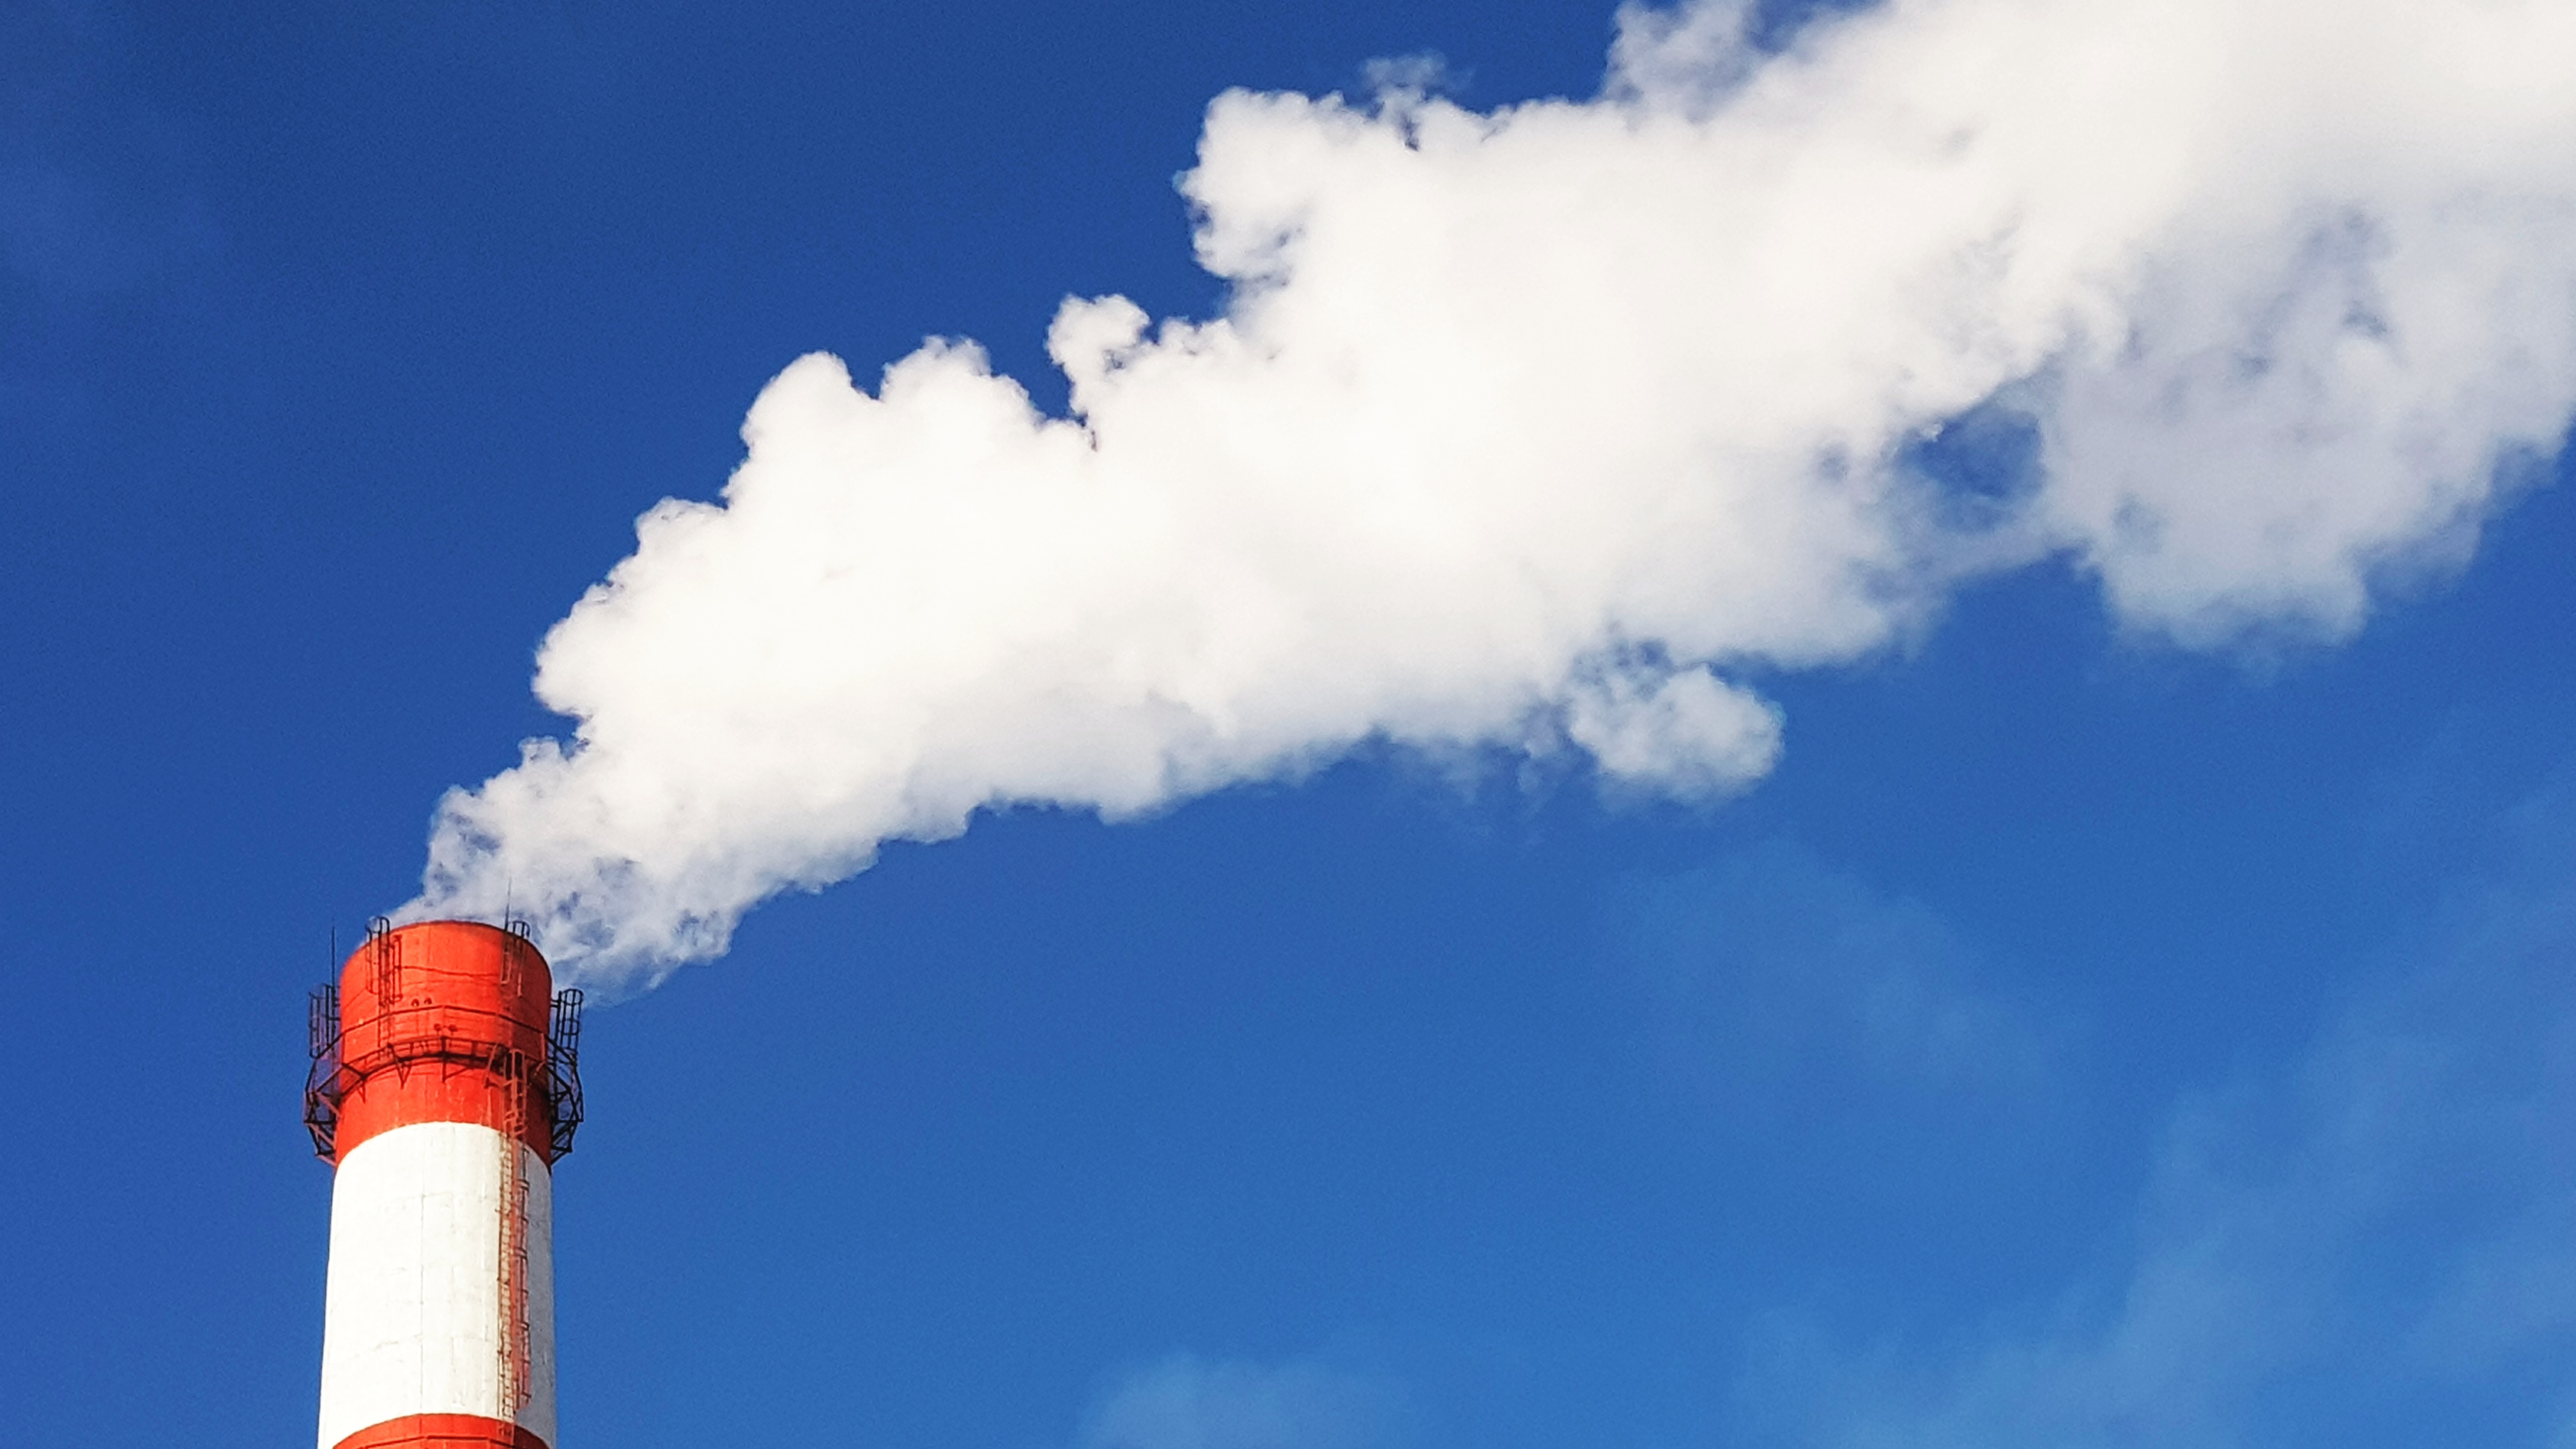
cloud, maker, tube, sky, smoke, blue, pollution, cumulus, chimney, atmosphere, meteorological phenomenon, geological phenomenon, gas, heat